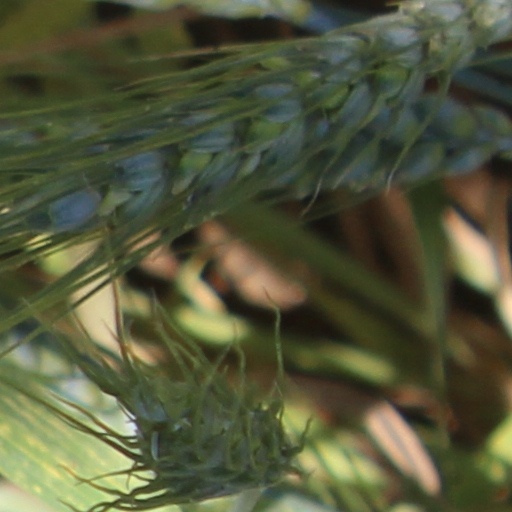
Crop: wheat